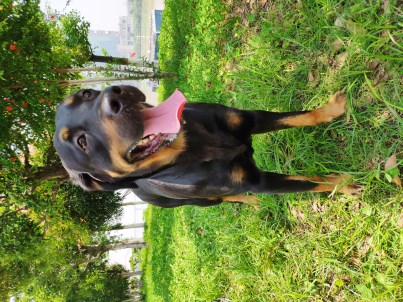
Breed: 3580-n000122-Labrador_retriever